Satellite Instructional Television Experiment

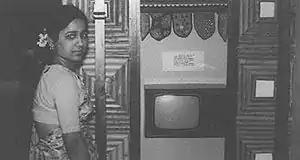
An ISRO technician next to a working model of the solid-state television set, designed with NASA assistance, for use in SITE. Image courtesy NASA

Satellite Instructional Television Experiment or SITE was an experimental satellite communications project launched in India in 1975, designed jointly by NASA and the Indian Space Research Organization (ISRO). The project made available informational television programs to rural India. The main objectives of the experiment were to educate the financially backward and academically illiterate people of India on various issues via satellite broadcasting, and also to help India gain technical experience in the field of satellite communications.